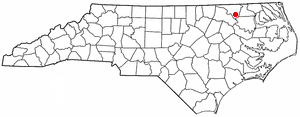
Rich Square est une ville américaine située dans le comté de Northampton dans l'État de Caroline du Nord. En 2010, sa population était de 958 habitants.